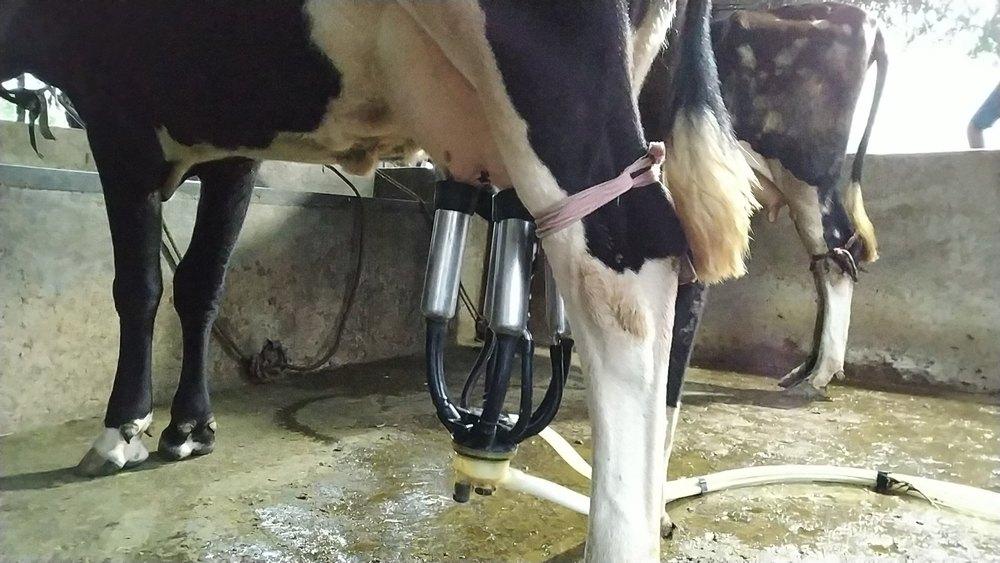
Hii ni mifugo ambayo inakamuliwa na mashine maalum iliotegezwa kwa ajili ya kukamua ng'ombe katika zizi hilo.